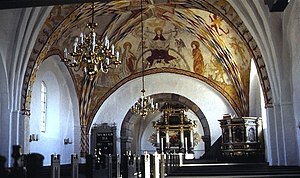
Vinderslev Kirke
Kirkerummet
Vinderslev Kirke, Silkeborg Kommune, kirkerummet
Vinderslev Kirke er en kirke i Vinderslev Sogn i det tidligere Lysgård Herred, Viborg Amt, nu Silkeborg Kommune. Kor og skib er opført i romansk tid af fint tilhugne granitkvadre over skråkantsokkel. Koret har profileret gesims, der er ført hen over gavlen. Skibets vestende har formodentlig fungeret som forhal eller dåbskapel og har formodentlig båret et romansk tårn. Foroven i korets østhjørner er indfældet små søjler, i korets gavlspids ses en søjledelt dobbeltåbning. I nordmuren ses to tilmurede romanske vinduer. Det nuværende sengotiske tårn er bygget af genbrugte kvadre og mursten.